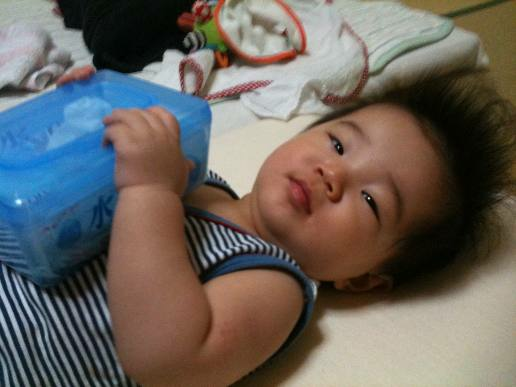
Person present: Yes